Lau Basin

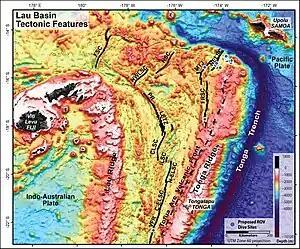
Spreading centers associated with the Lau Basin. KEY:

The V-shaped Lau Basin was opened by two southward propagating spreading centers: the Central Lau Spreading Center (CLSC) and the East Lau Spreading Center (ELSC). The initial ELSC was oriented north–south and has a spreading rate of about /year. It erupts mid-ocean ridge basalt (MORB). The northeastern tip of ELSC propagated southward faster than the other part and produced a pseudofault oriented 170 degree. The ELSC rotated 15–25 degree clockwise and continued to propagate towards the south. Then the CLSC, as well as an extensional transform zone (ETZ) linking the two spreading centers were formed. The CLSC propagated southwards and replaced the northern segment ELSC. The region of overlap of CLSC and ELSC is characterized by strike-slip earthquakes. There is an Intermediate Lau spreading center (ILSC) between the two and to the east of the ELSC which has now four characterised segments. In the 3rd segment of the ELSC there is a transition in ridge morphology, associated with a substantial decrease of basin depth, from to which has been correlated with the appearance of an axial magma chamber reflector in the southern part of the ELSC. Recent measurements have shown that the opening rates are increasing at ELSC and CLSC. At present, the spreading rate of Lau Basin is about /year and as an example of a fast-spreading back-arc basin much additional study has been undertaken which has identified additional spreading centers. As we come south down the Lau Basin spreading rates decrease being for the CLSC /year, just to the north of the ELSC at the ILSC /year, at the start of the Valu Fa Ridge (VFR) to the south /year, and at its southern end /year. Some authors have combined the VFR as part of the ELSC but the geology is slightly different. The southernmost spreading segment (it has two segments) of the VFR approaches to within of the arc to its east at about 24°S and is only deep. These spreading centers have now partially dismembered the Lau Ridge. South of the VFR, the back-arc region is mainly an area of stretched arc crust with abundant normal faulting but no obvious spreading and is called the Southern Lau Rift (SLR), an area of current active shallow earthquakes. Similarly to the south the Havre Trough has currently only rifting.